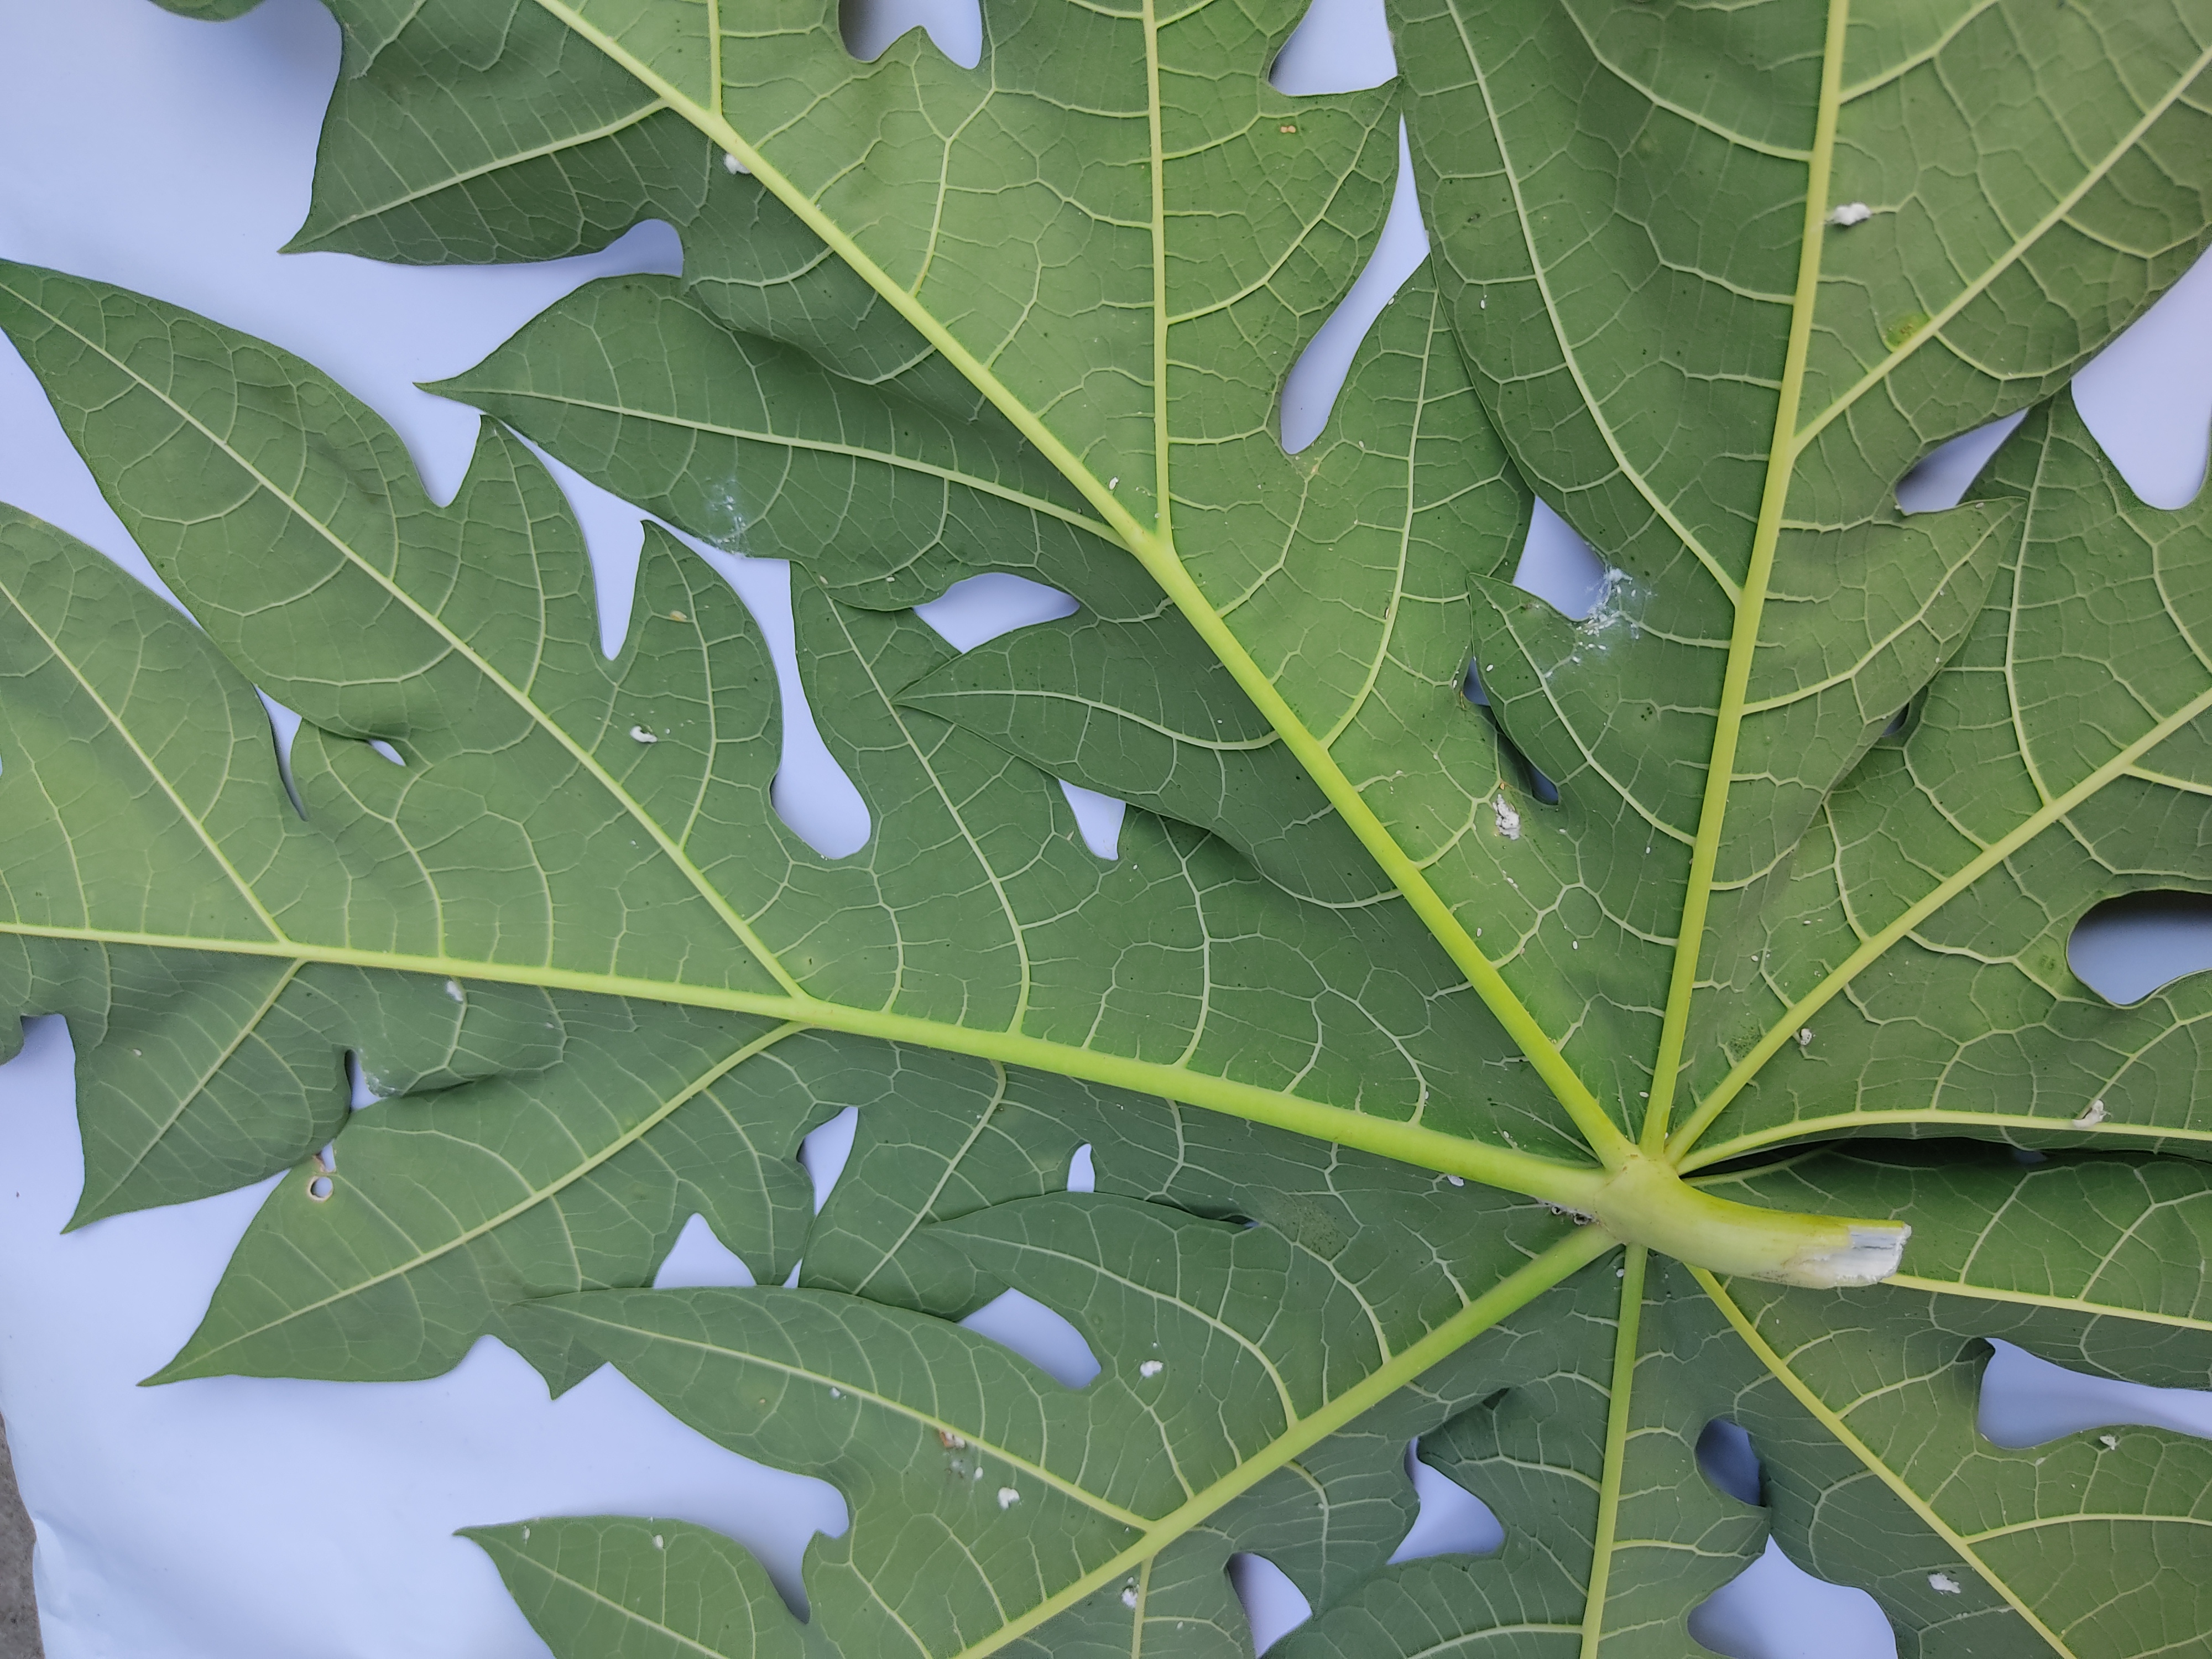
Label: Mealybug